Langenenslingen

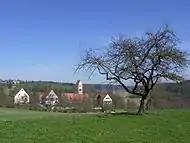
Langenenslingen-Emerfeld

In 1278 Countess Sophia of Veringen gave an estate from Friedingen to the monastery Heiligkreuztal. In 1286 Count Heinrich von Veringen sold all his possessions from Friedingen to the monastery Kreuztal for 130 silver marks.